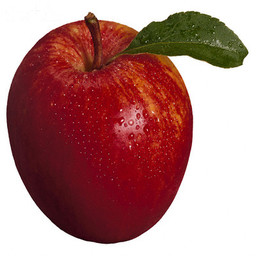
Label: Apple